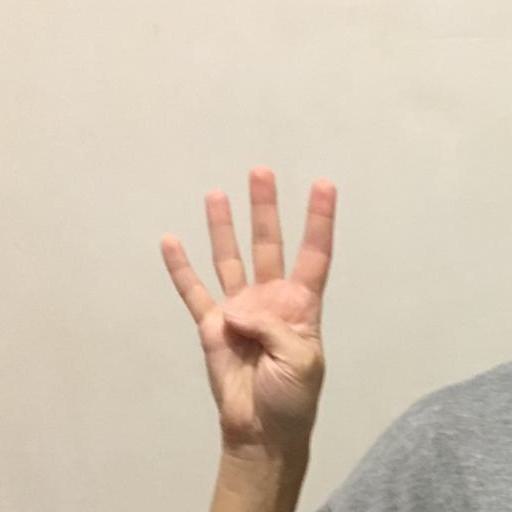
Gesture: four